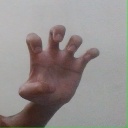
अक्षर: झ